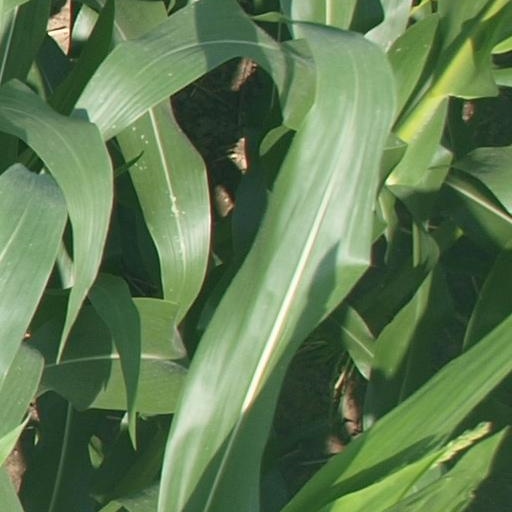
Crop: maize; corn